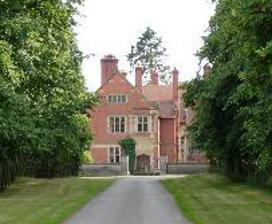
Building: Wigfair Hall
Country: United Kingdom
Year built: 1884
Historic site in Denbighshire, Wales Wigfair Hall Main entrance of Wigfair Hall Location Cefn Meiriadog, Denbighshire , Wales Coordinates 53°13′45″N 3°27′28″W / 53.2292°N 3.4578°W / 53.2292; -3.4578 Built 1882–84 Built for Rev R. H. Howard Architect John Douglas Architectural style(s) Jacobethan Listed Building – Grade II* Designated 31 March 1983 Reference no. 3841 Wigfair Hall is a large country house standing in an elevated position above the River Elwy near the village of Cefn Meiriadog, Denbighshire , Wales .  It is a Grade II* listed building . In 2017 Wigfair Hall was renovated and is now primarily used as a special event and wedding venue. History Wigfair was built on the site of an older house between 1882 and 1884 for Rev R. H. Howard.  It was designed by the Chester architect John Douglas .  Its large tower was originally a water tower for the house and was used to generate electricity.  The equipment for this purpose, including the tanks, pipework and generator , although no longer in use, is still present. Architecture Exterior Wigfair The house is in Jacobethan style, constructed in red Ruabon brick on a limestone plinth with sandstone dressings, and a Ruabon tile roof.  It has an L-shape with a main north wing and a west service wing.  The tower, with its pyramidal roof, rises from the west wing.  Projecting from the angle between the wings is the canted staircase window.  The main entrance is at the right side of the end of the gabled north wing, under an oriel window . Wigfair in 1885 with the main wing on the left and the service wing on the right Interior This includes "some good Douglas woodwork", it is "largely unaltered and retains high-quality original fittings in polished oak". These fittings include an inner entrance screen, panelling , doors and architraves , fireplaces, a fitted sideboard , and a balustraded gallery.  The plaster ceilings are decorated with moulding and compartments, and in the stairhall is a limestone fireplace. See also List of houses and associated buildings by John Douglas References